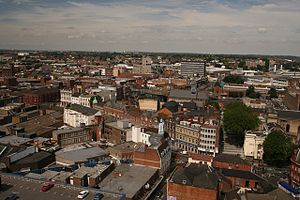
Walsall
Udsigt over Walsall
Walsall er en by i det centrale England, med et indbyggertal på cirka 171.000. Byen ligger i grevskabet West Midlands i regionen der også hedder West Midlands. Det er en industriby med fokus på især kul og lædervarer.